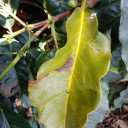
Label: Phoma